György Vastagh (sculptor)

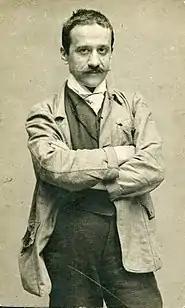
György Vastagh (date unknown)

György Vastagh (18 September 1868, Kolozsvár - 3 June 1946, Budapest) was a Hungarian sculptor. His works are in traditional Romantic and Classical styles. Most of them are monuments or memorials, although he is also known for sculptures of animals.